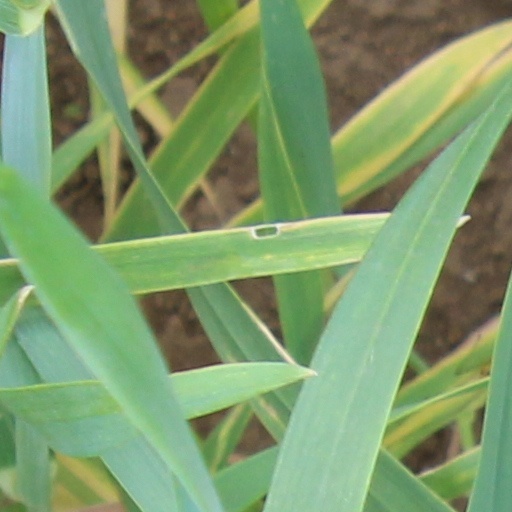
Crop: wheat